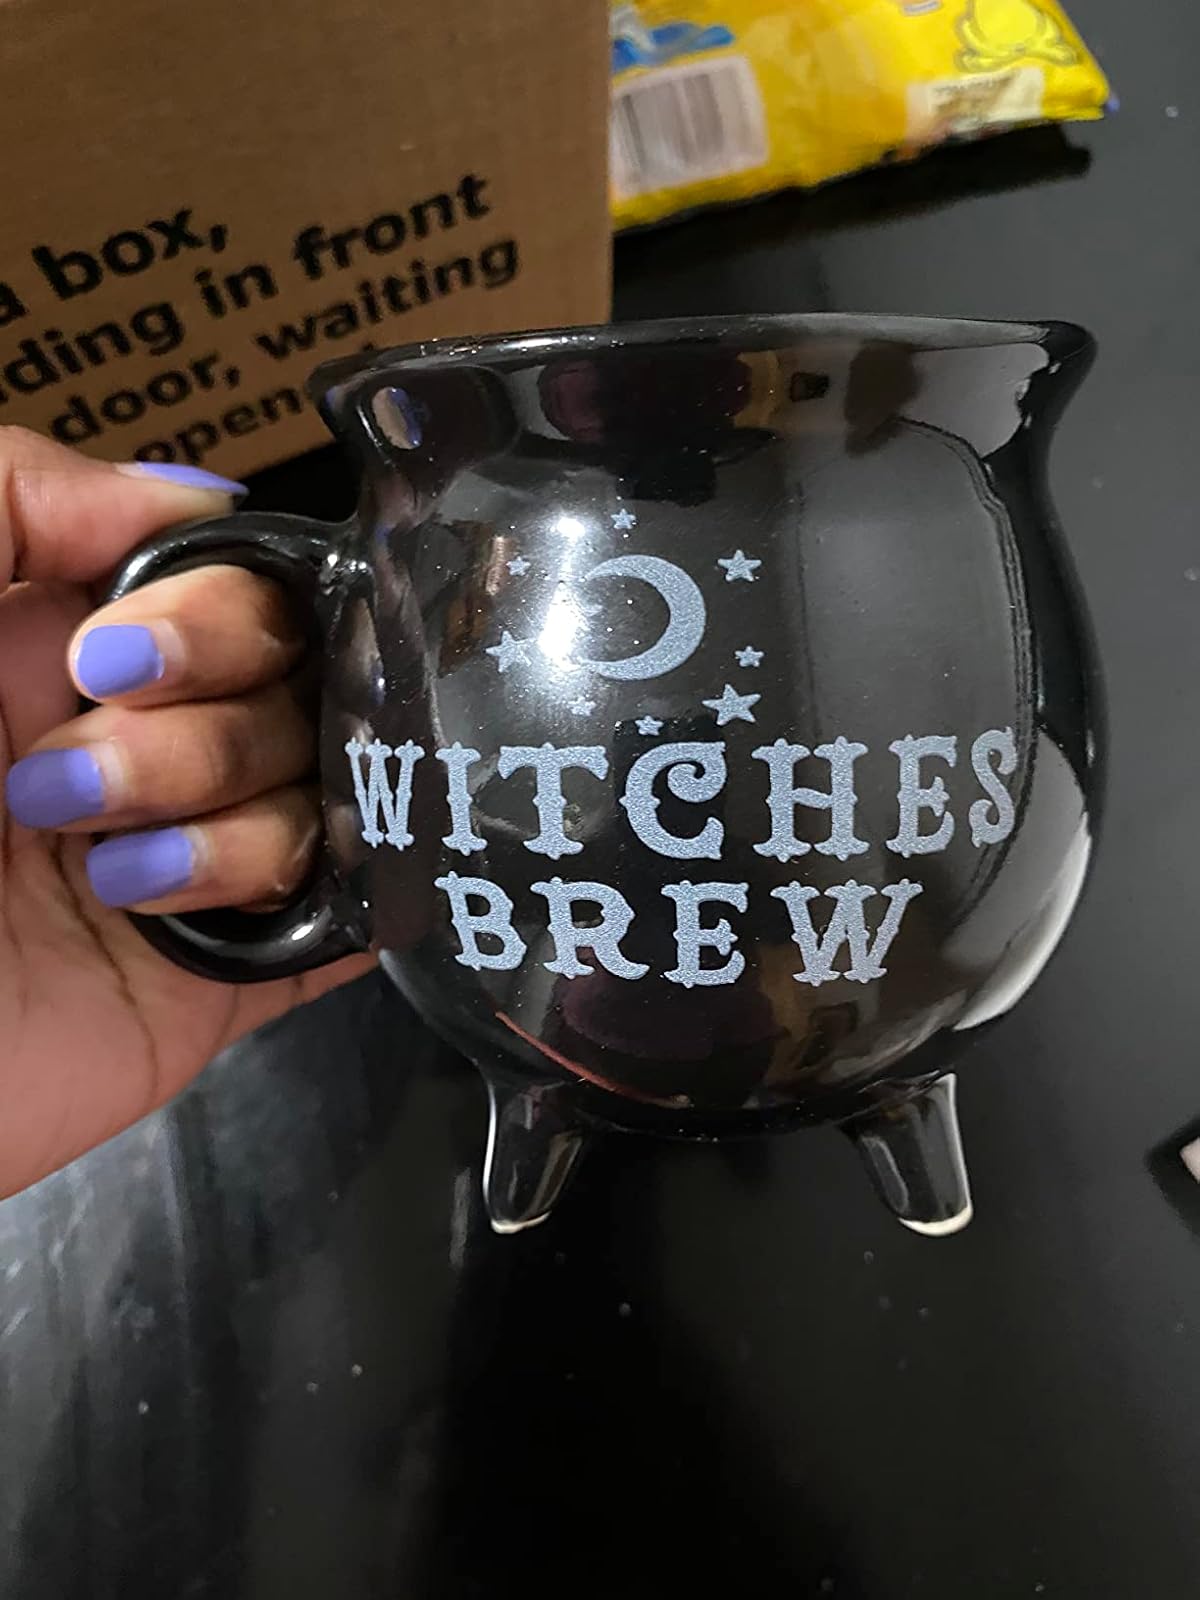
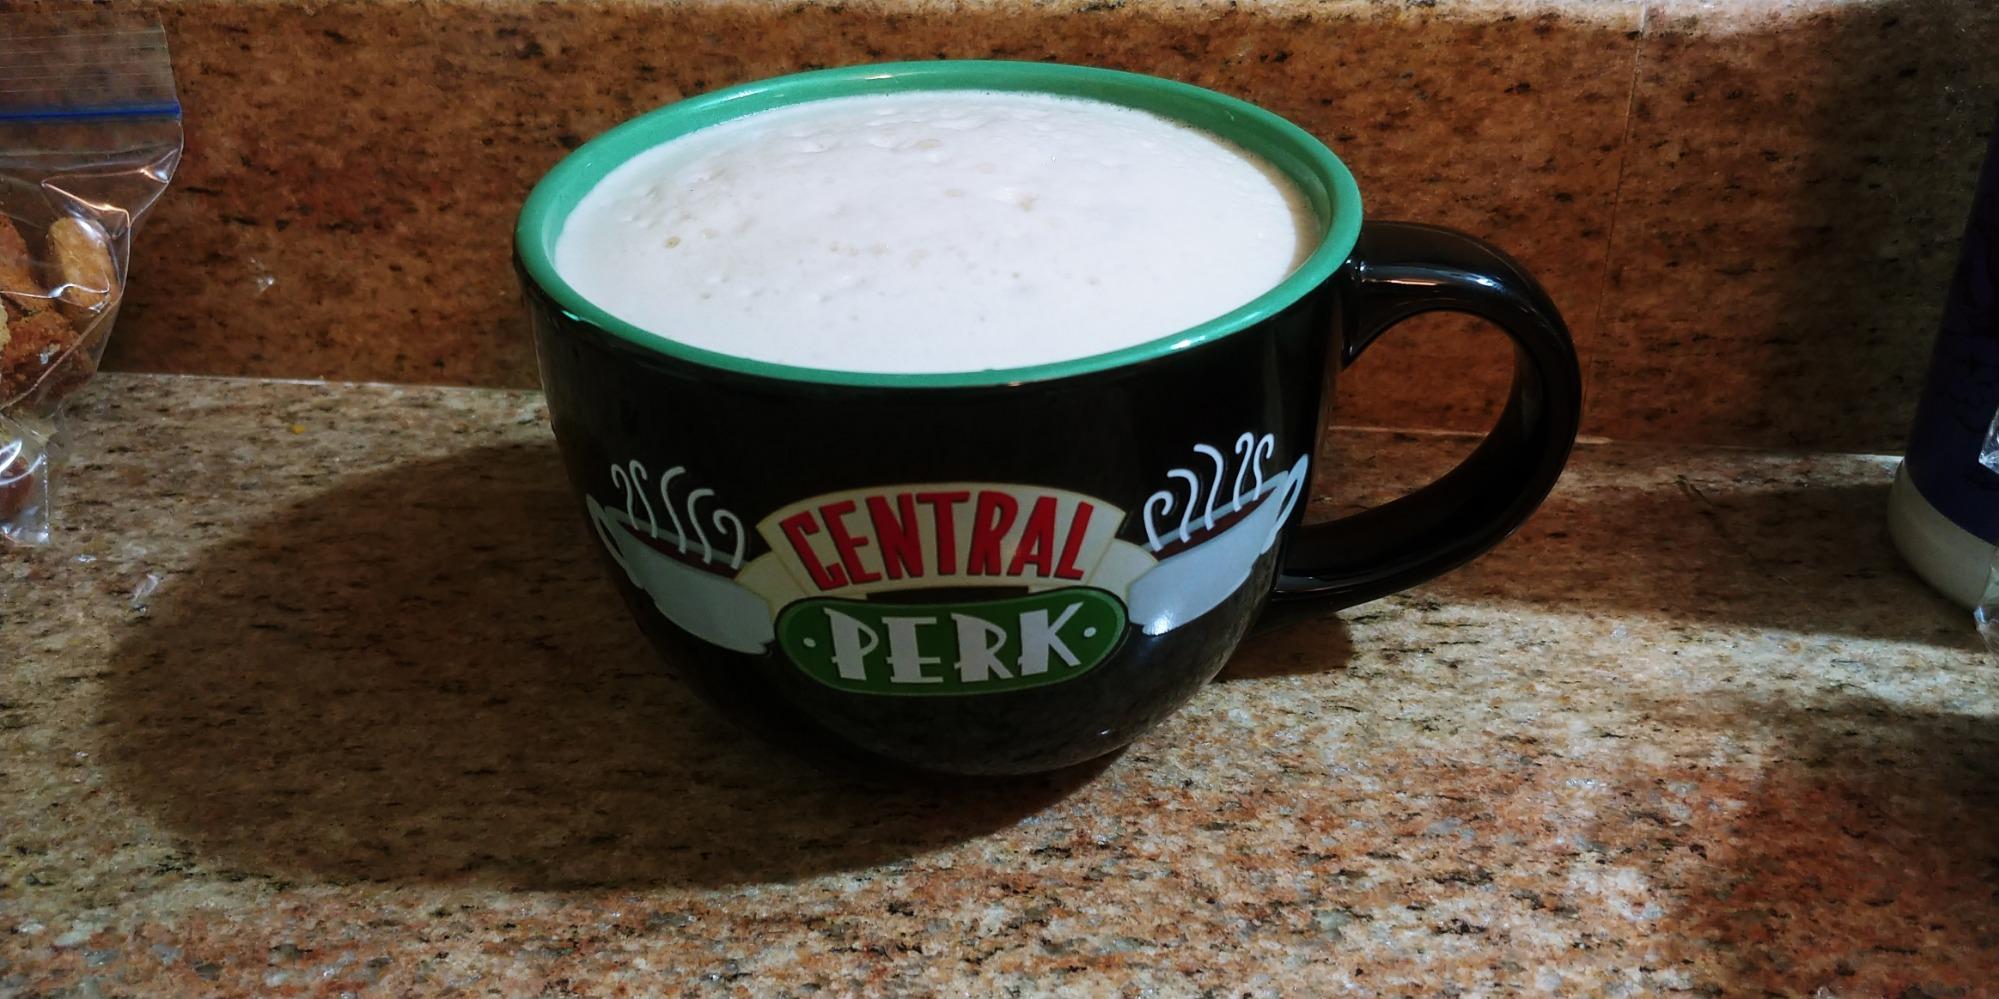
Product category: items_mug
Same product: no